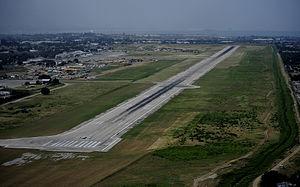
L'Aéroport International Toussaint-Louverture est le principal aéroport d'Haïti se situant à une dizaine de kilomètres au nord-est de la capitale, Port-au-Prince, dans la commune de Tabarre. Il est géré par l'Autorité Aéroportuaire Nationale.